Port of Colombo

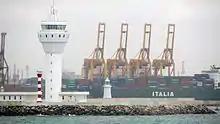
Colombo Harbour

The Port of Colombo was known to Roman, Arab, and Chinese traders more than 2000 years ago. By the 8th century, Arab Muslim traders settled in Colombo as a base for their trade for that part of the world. Today, they make up the local Sri Lankan Moor community.